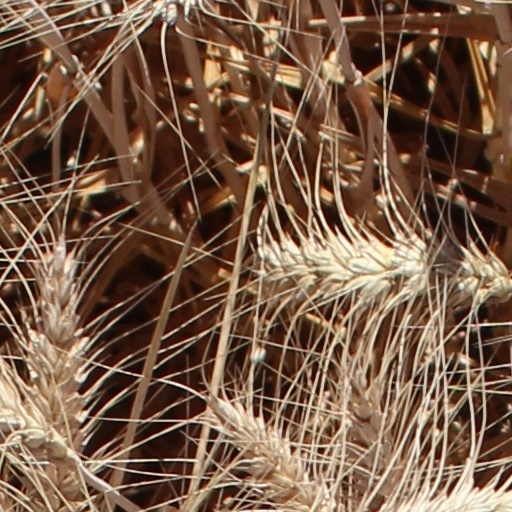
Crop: wheat